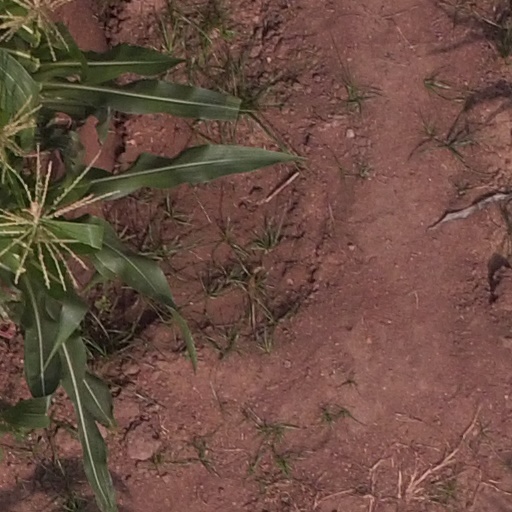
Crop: maize; corn